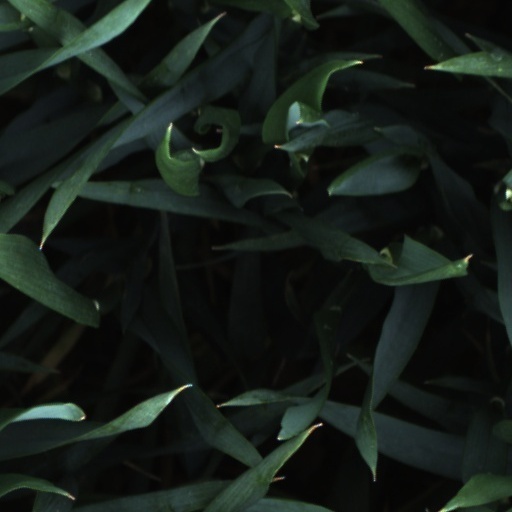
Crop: wheat